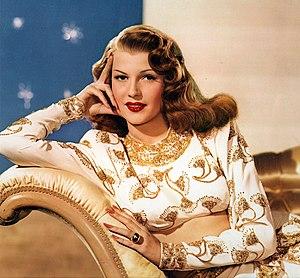
Rita Hayworth [ˈɹiːtə ˈheɪwɝθ], née Margarita Carmen Cansino le 17 octobre 1918 à New York et morte le 14 mai 1987 dans la même ville, est une actrice et danseuse américaine, d'origines espagnole, irlandaise et anglaise.